Refugee crisis

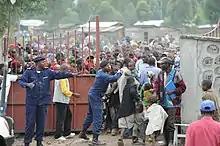
Distribution of humanitarian aid at a refugee camp in Congo.

Since the 1950s, many nations in Africa have suffered civil wars and ethnic strife, thus generating a massive number of refugees of many different nationalities and ethnic groups. The number of refugees in Africa increased from 860,000 in 1968 to 6,775,000 by 1992. By the end of 2004, that number had dropped to 2,748,400 refugees, according to the United Nations High Commission for Refugees. (That figure does not include internally displaced persons, who do not cross international borders and so do not fit the official definition of refugee.)